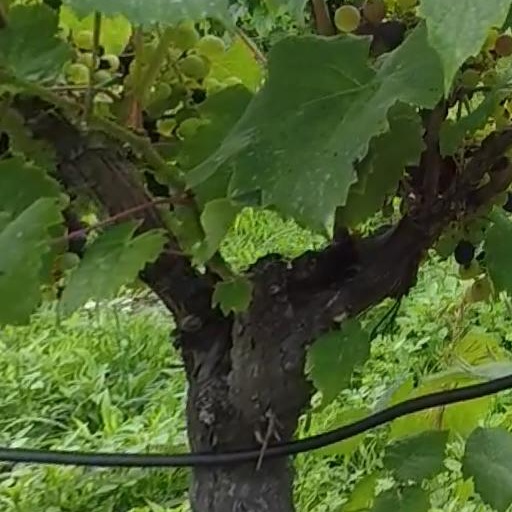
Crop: grape